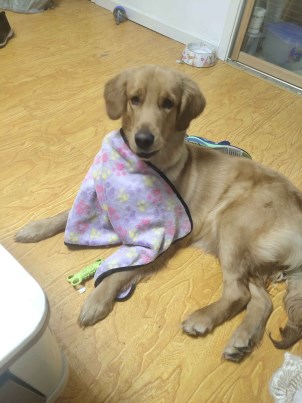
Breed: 5355-n000126-golden_retriever